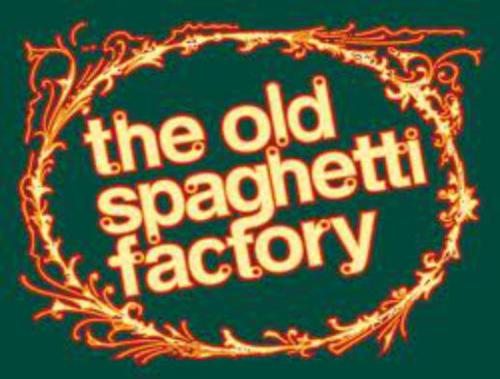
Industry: Food